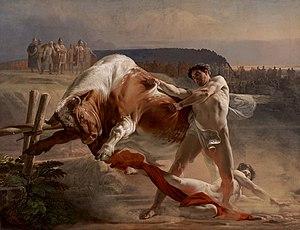
Evgraf Semionovitch Sorokine, né le 6 décembre 1821, à Bolchye Soli et mort en 1892 à Moscou, est un peintre russe spécialisé dans les scènes de genre, la peinture d'histoire et la peinture religieuse, qui fut également enseignant à l'école de peinture, de sculpture et d'architecture de Moscou. Ses frères Vassili et Paul étaient également peintres, principalement de thèmes religieux; Vassili étant plutôt spécialisé en mosaïques.
Nikita Kojemiaka est le héros d'un conte populaire remontant à la Rus' de Kiev. C'est un artisan qui libère la fille d'un prince de Kiev du dragon qui la retenait en captivité. Le plus ancien prototype du personnage semble apparaitre dans le Codex de Laurentius. Il existe plusieurs versions du conte, dans différentes régions de Russie, d'Ukraine et de Biélorussie.